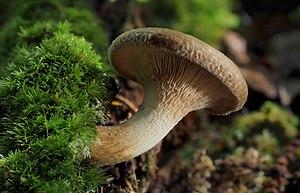
Paxillus involutus, en français le Paxille enroulé, est une espèce de champignons basidiomycètes du genre Paxillus dans la famille des Paxillaceae. Il est largement distribué dans l'hémisphère nord.